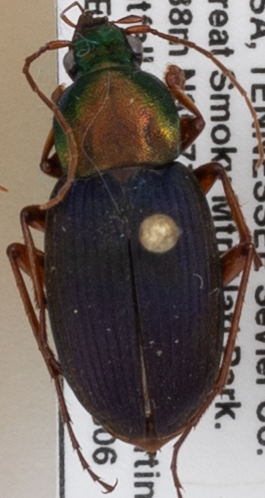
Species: Chlaenius emarginatus
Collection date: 2019-08-06
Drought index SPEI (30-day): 1.69
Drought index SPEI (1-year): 2.09
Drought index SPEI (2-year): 2.09